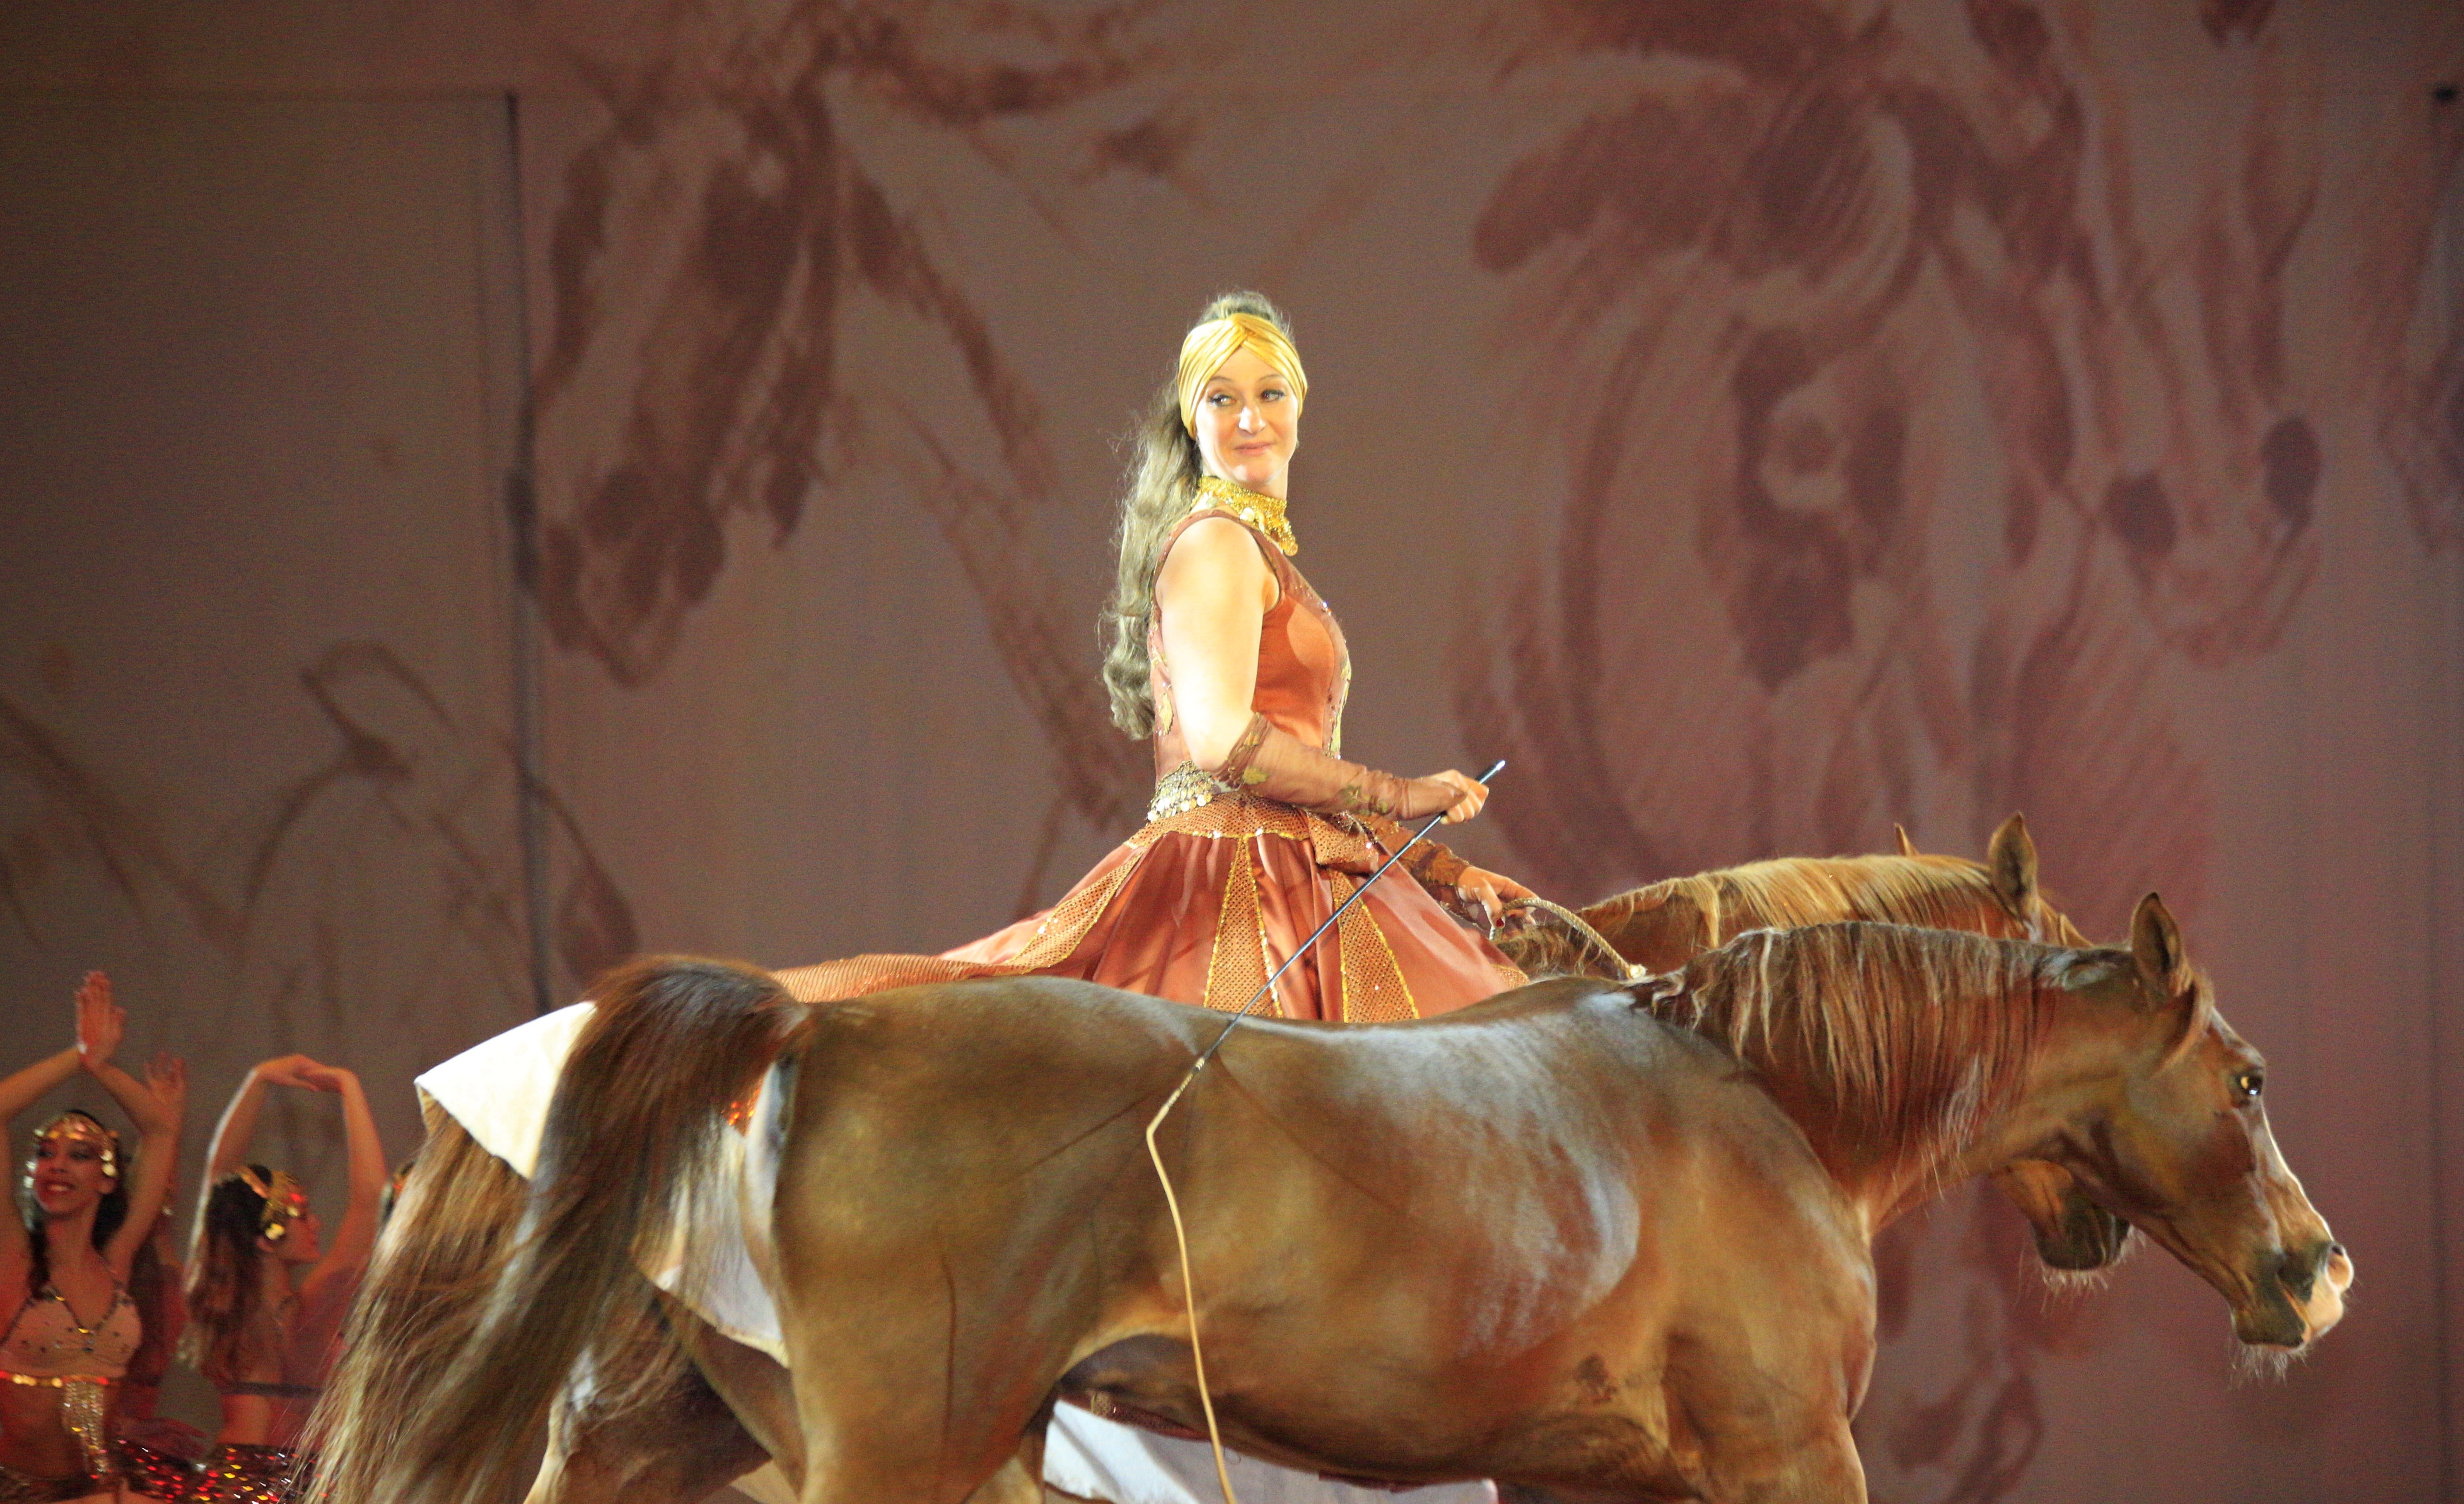
statue, show, horse, jumper, equestrian, equine, horses, art, performance, mythology, horseback riding, dressage, horse show